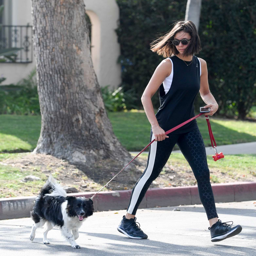
celebrity is spotted taking her dog for a walk